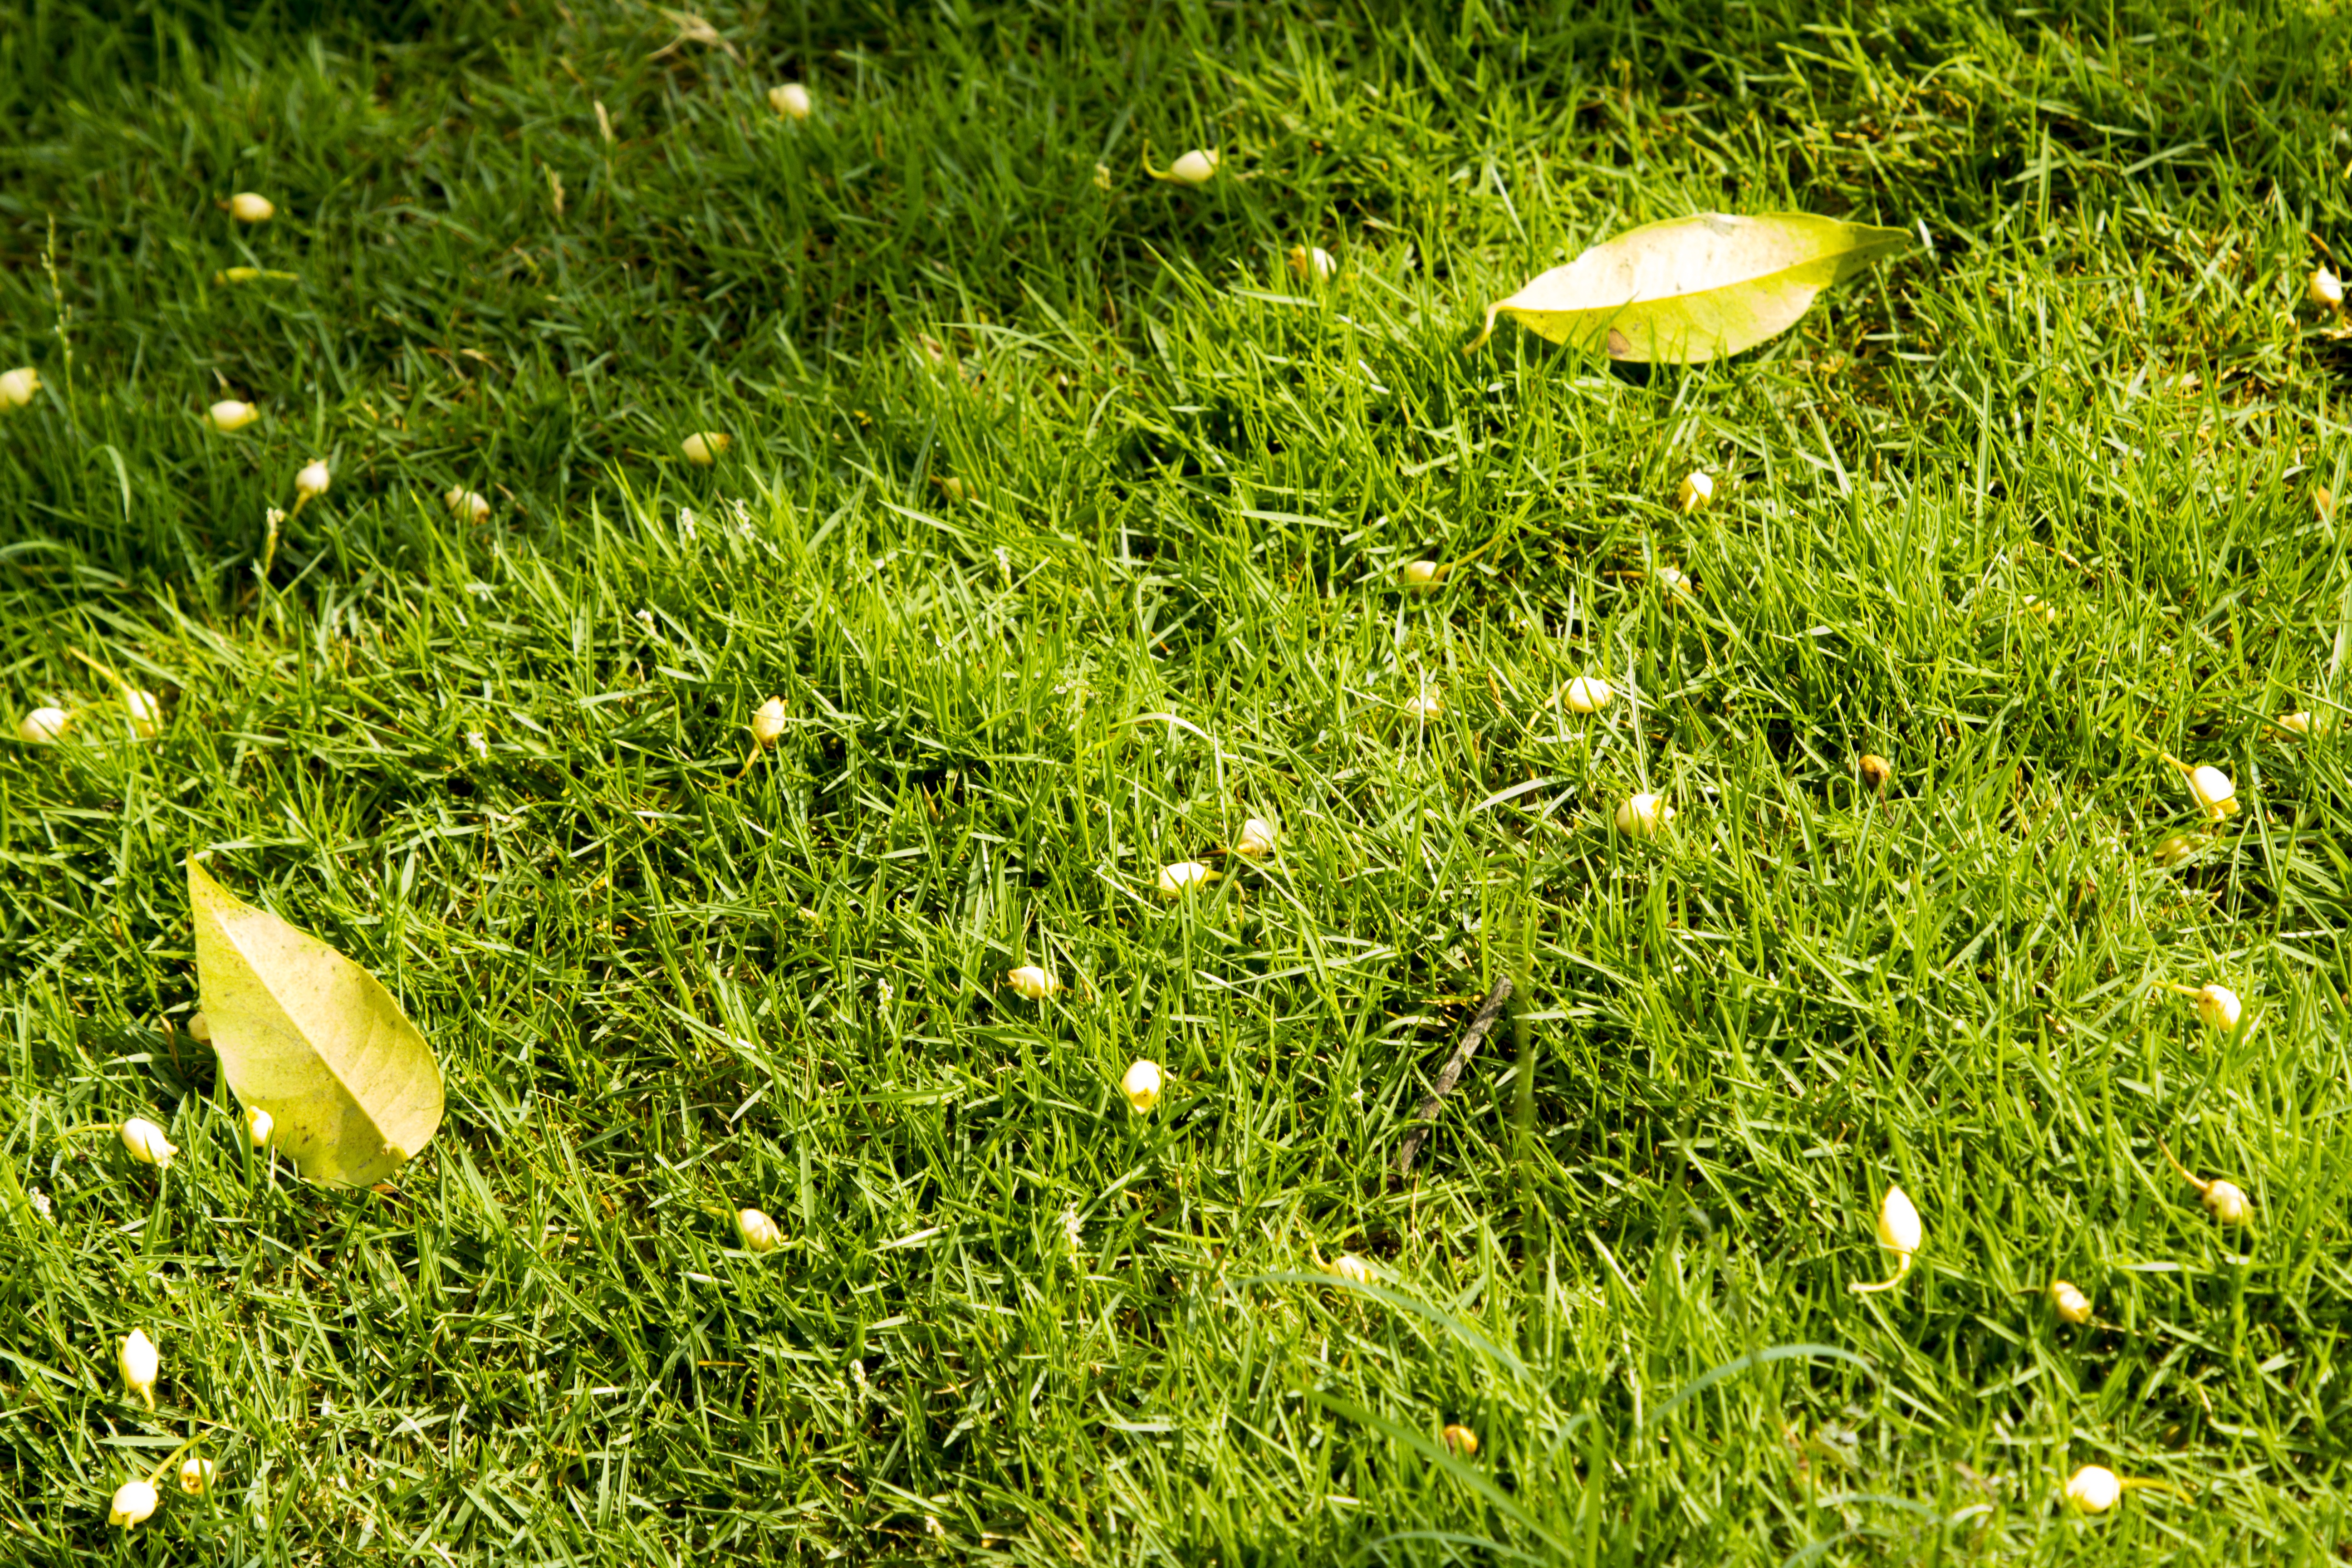
landscape, nature, grass, plant, lawn, meadow, sunlight, leaf, flower, land, environment, green, natural, yellow, garden, outdoors, grassland, green grass, natural lawn, grass family, leaves on lawn, green lawn grass